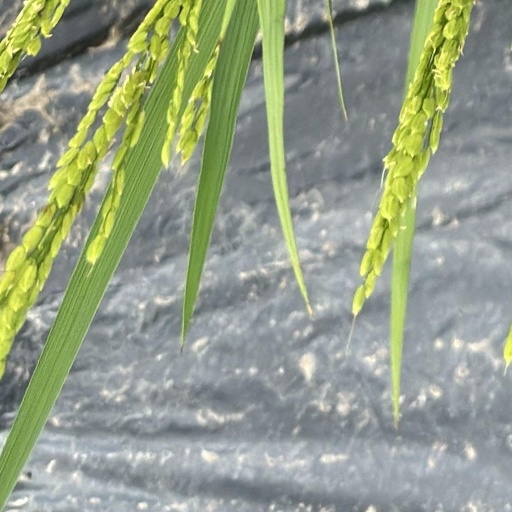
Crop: rice